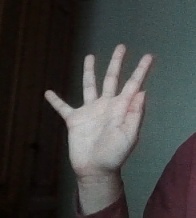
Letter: sheen